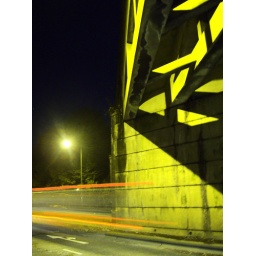
Moulsecoomb, East Sussex, England.A bridge runs over the road to Brighton.